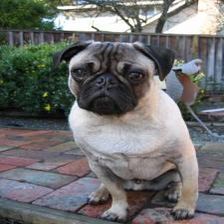
Species: dog
Breed: pug